Prunus fasciculata

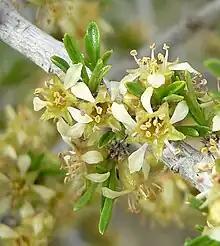
This male has flowers with 10–15 stamens that are clustered with leaves in fascicles.

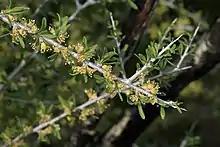
Branches with smooth gray bark bear clusters of narrow leaves and small flowers.

The leaves are long, narrow (linear), with a broad, flatten tip that tapers to a narrow base, (spatulate, oblanceolate), arranged on very short leaf stem (petiole) like bundles of needles (fascicles). Sepals are hairless and without lobes or teeth. The flowers are small and white with 3-mm petals, occurring either solitary or in fascicles and are without a petal stem (subsessile) growing from the leaf axils. They are dioecious. Male flowers have 10–15 stamens; female, one or more pistils. The plant displays numerous fragrant flowers from March to May, which attract the bees that pollinate it. The drupe is about long, ovoid, light brown and pubescent with thin flesh.